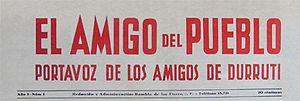
La manchette du premier numéro (1937) du journal ""El Amigo del Pueblo Portavoz de los Amigos de Durruti"", organe des ""Amis de Durruti""."
Jaime Balius Mir, né à Barcelone en 1904 et décédé à Hyères en 1980, est un écrivain et journaliste anarchiste espagnol.